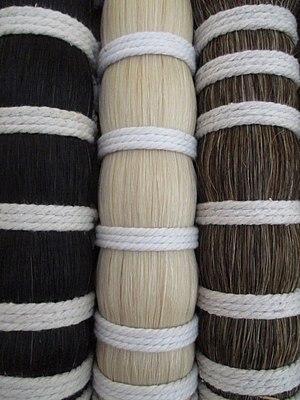
Bottes de crin de cheval noir, blanc et mixed, utilisé pour les brosses et balais
Une brosse est généralement définie comme un outil ou un ustensile de nettoyage constitué de touffes de filaments de matières diverses, fixées sur un support. Les brosses sont principalement connues comme ustensiles de ménage et de toilette mais elles servent à des tâches très variées dans de nombreux domaines dont l'art, l'artisanat et l'industrie.